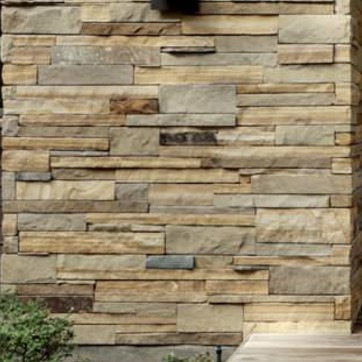
Material: stone